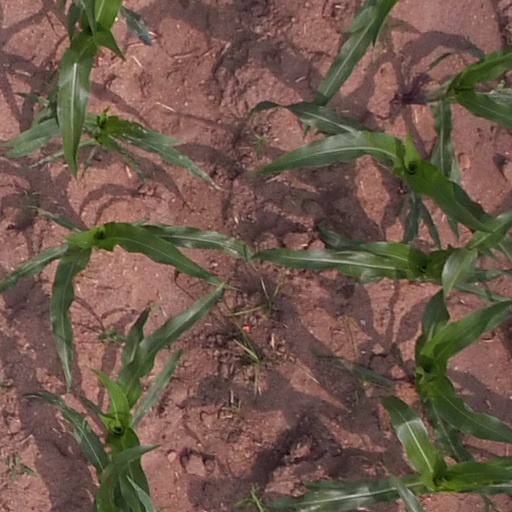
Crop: maize; corn